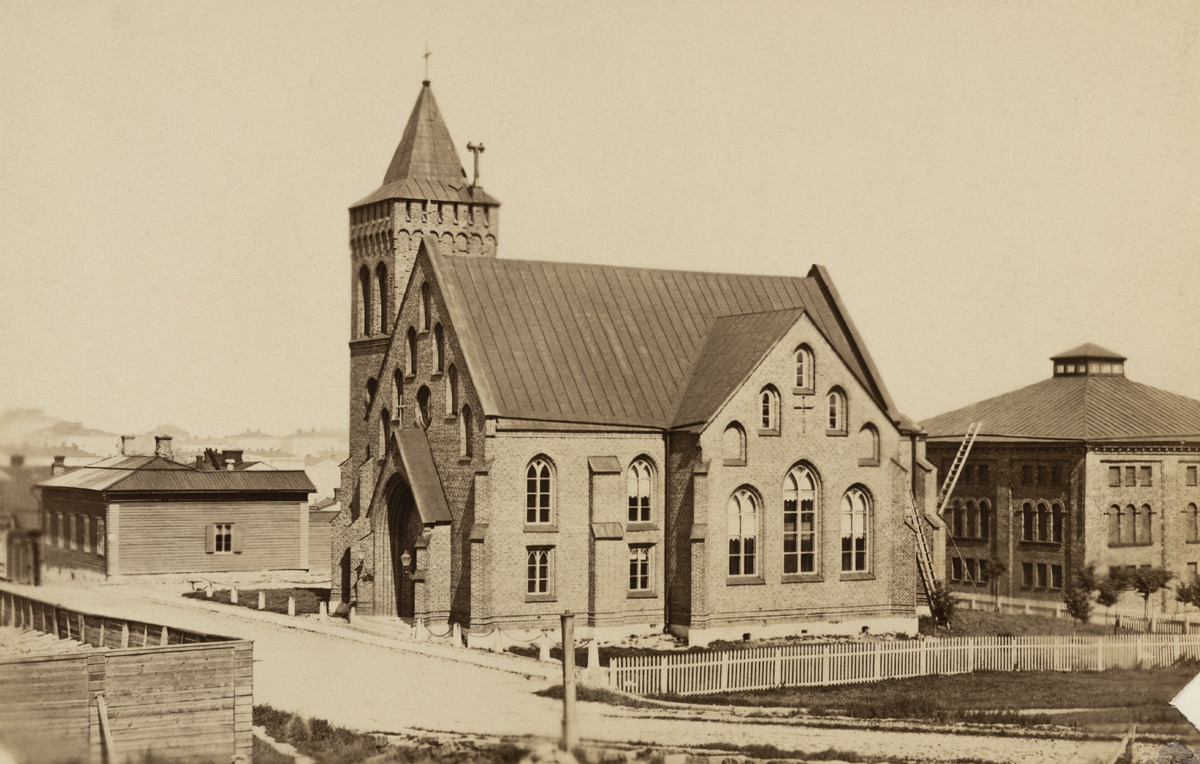
Saksalainen kirkko, Unioninkatu 1, arkkitehdit Harald  Bosse ja C
sisällön kuvaus: Saksalainen kirkko, Unioninkatu 1, arkkitehdit Harald  Bosse ja C. J. von Heideken, valmistunut v. 1864. Vasemmalla puurakennus Unioninkatu 3 - Bernhardinkatu 1. Oikealla viljamakasiini. mustavalkoinen
Kuvaaja: Hoffers, Eugen, valokuvaaja
Ajankohta: kuvausaika 1867 - 1872
Paikka: Suomi, Uusimaa, Helsinki, Kaartinkaupunki Helsinki, Unioninkatu 1, 3.  Bernhardinkatu 1
Aiheet: Saksalainen ev.lut. seurakunta, arkkitehtuuri, kirkot, kirkkorakennukset, varastot, viljavarastot, tiilirakennukset, puurakennukset, aidat, kadut